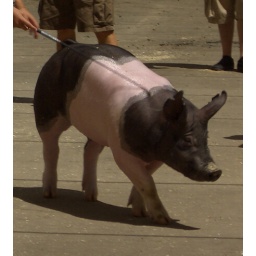
Look at all them notches in his ears. Most the white and black pigs were sunburnt too.